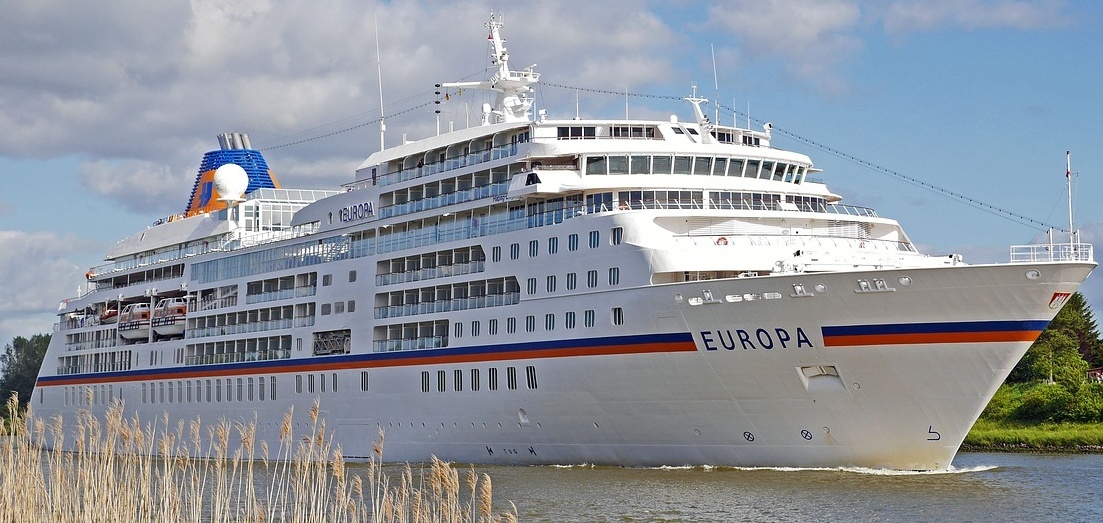
Vehicle type: Ships